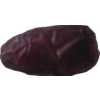
Label: dates